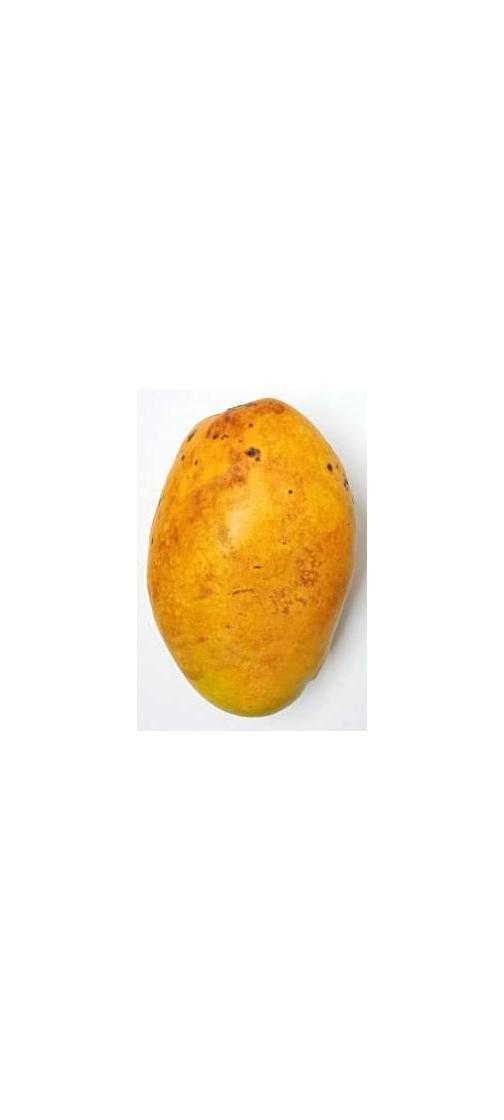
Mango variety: Bari-11